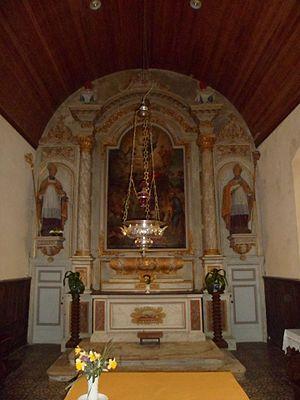
église Saint-Aubin de Saint-Aubin-du-Perron
Saint-Aubin-du-Perron est une ancienne commune française, située dans le département de la Manche en région Normandie, peuplée de 251 habitants, devenue commune déléguée à partir du 1ᵉʳ janvier 2019 au sein de la commune nouvelle de Saint-Sauveur-Villages.